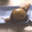
Label: snail